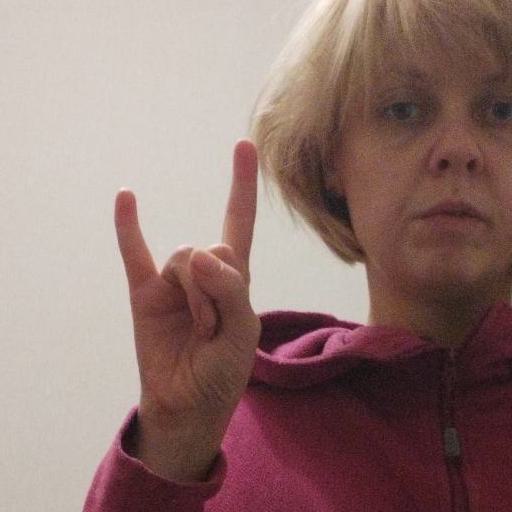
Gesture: rock